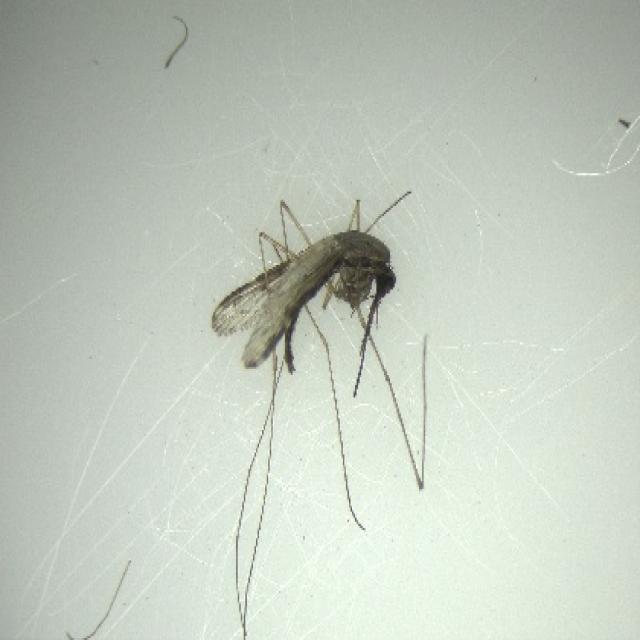
Species: anopheles_sinensis